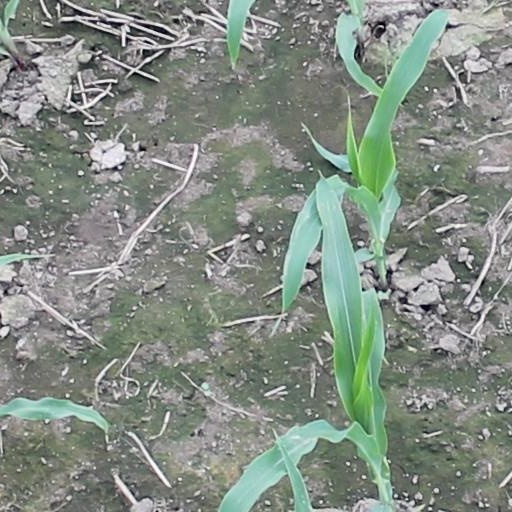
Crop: maize; corn